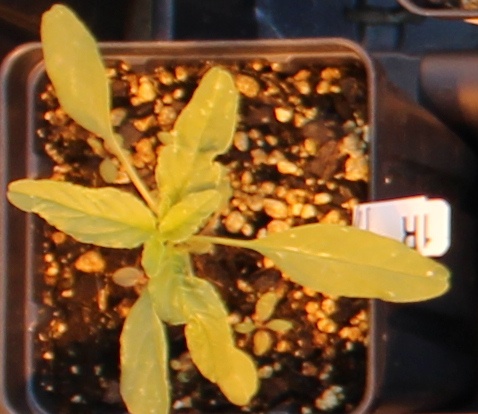
Label: Waterhemp